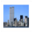
Label: skyscraper